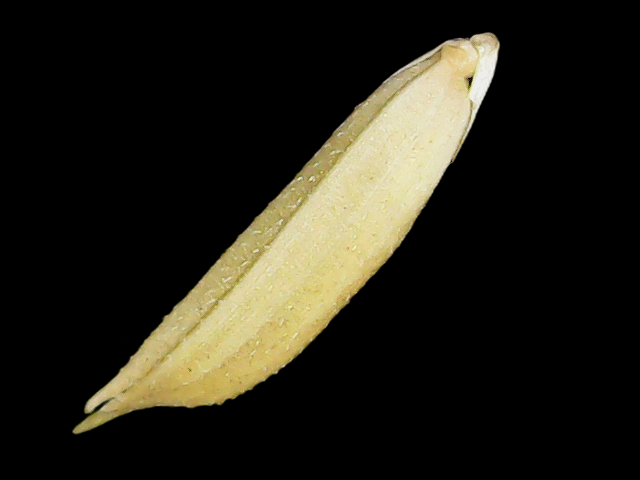
Rice variety: Binadhan25